Hericium abietis

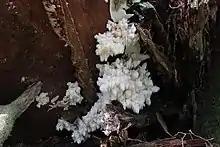
"Hericium abietis" mushroom growing on a log in Northwestern British Columbia. Note, there is also a bracket mushroom growing in the background on the same log.

The fruit body comprises a compact, branched mass originating from a thick, tough base with long spines hanging down. Its color ranges from white to creamy, light yellowish, to salmon-buff. The hanging spines are usually long, although some may be as long as ; they are soft and brittle and typically grow as clusters at the tips of the branches. The fruit bodies are typically wide and tall, but can attain massive sizes; one noted specimen was about .